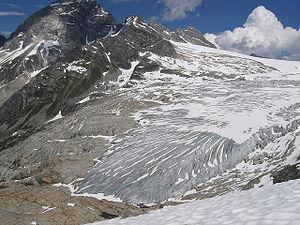
Glacier Illecillewaet dans le parc national des Glaciers à l'extrémité du sentier crête des glaciers
Le glacier Illecillewaet, autrefois appelé Great Glacier ou « Grand Glacier », est une étendue de glace et de neige compacte de dix kilomètres carrés sur un dénivelé de plus de 1 100 mètres d'altitude, située au sein du parc national des Glaciers dans la province de Colombie-Britannique au Canada.
Le parc national des Glaciers est un parc national de Colombie-Britannique, situé à 450 kilomètres au nord-est de Vancouver, au cœur de la chaîne Columbia.